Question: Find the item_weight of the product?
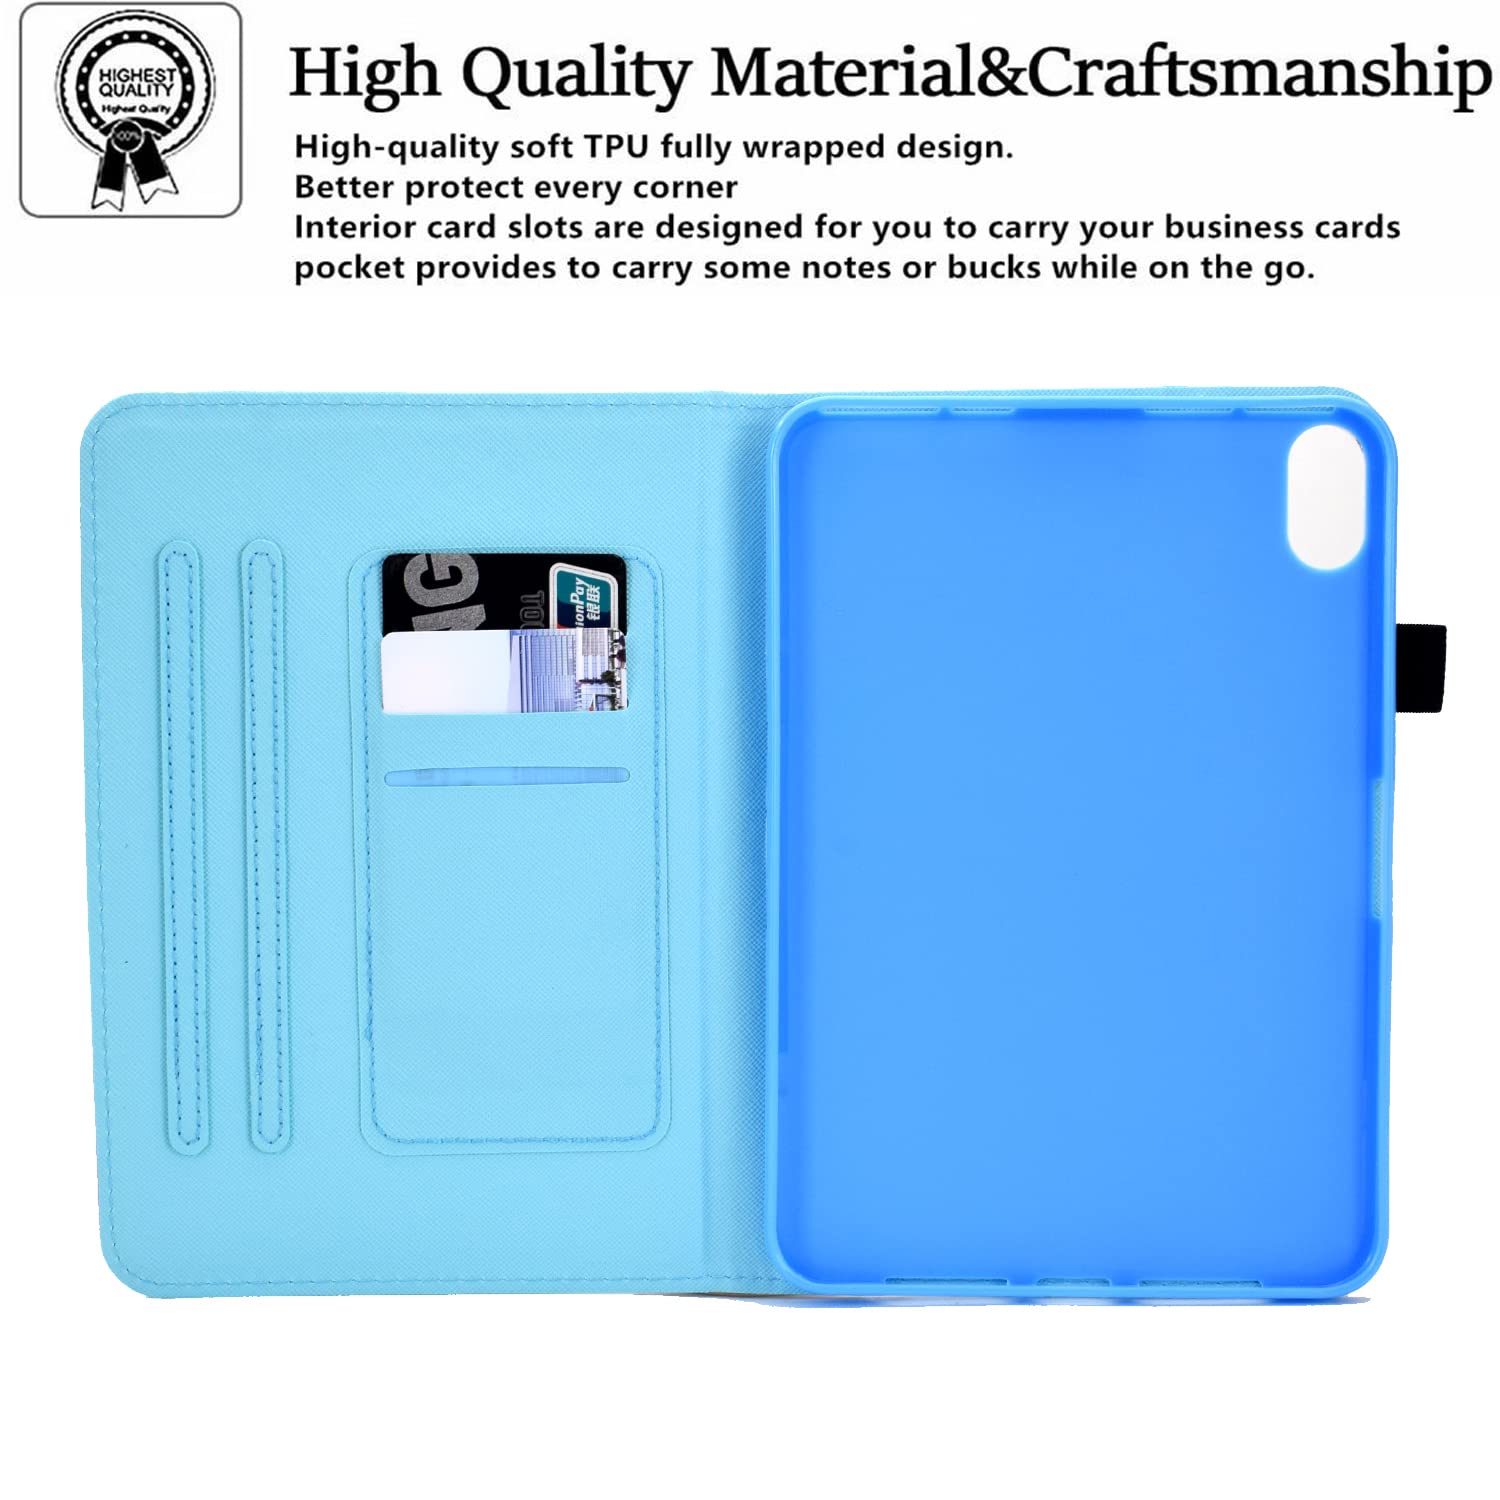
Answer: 1.0 gram